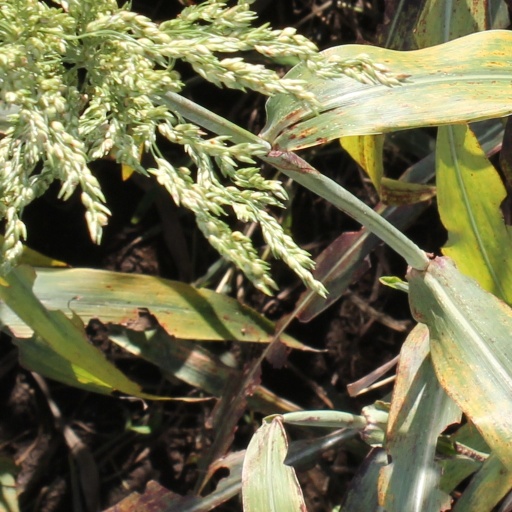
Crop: sorghum